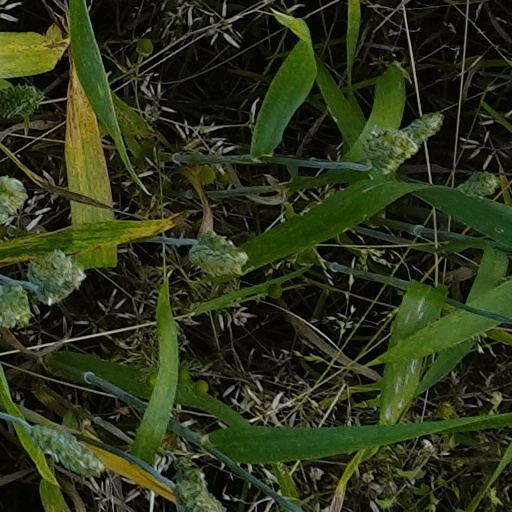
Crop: wheat